Ettore Troilo

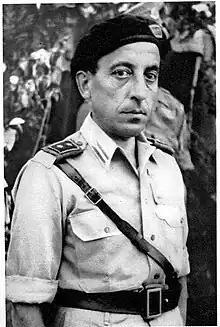

Ettore Enzo Fimiani Troilo (10 April 1898 – 5 June 1974) was an Italian Resistance leader during World War II.